1921 Florida Gators football team

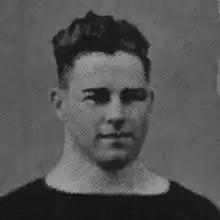
Goat Hale.

Florida battled coach Stanley L. Robinson's Mississippi College Choctaws to a 7–7 tie. Florida had the greater weight and Mississippi College the greater speed.